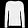
Label: Pullover